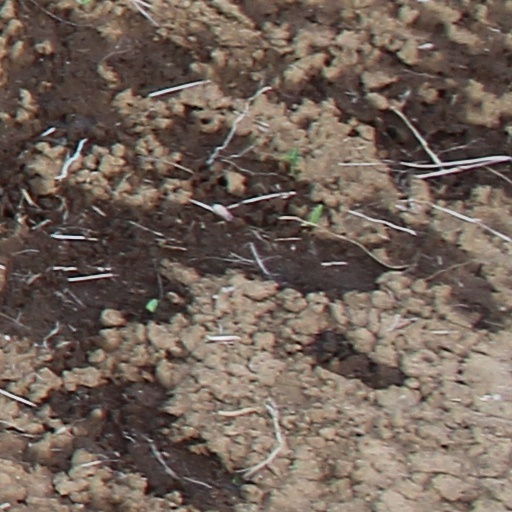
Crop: wheat